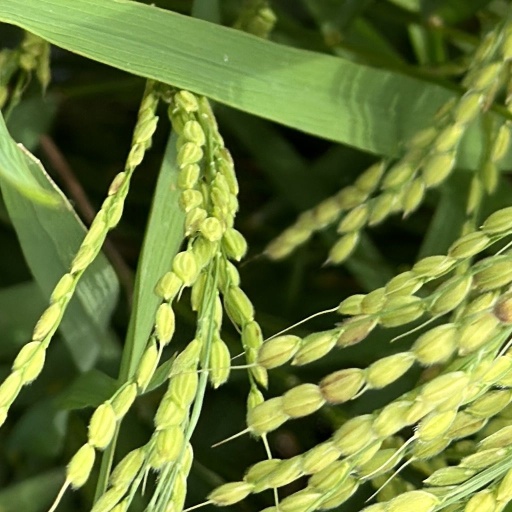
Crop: rice